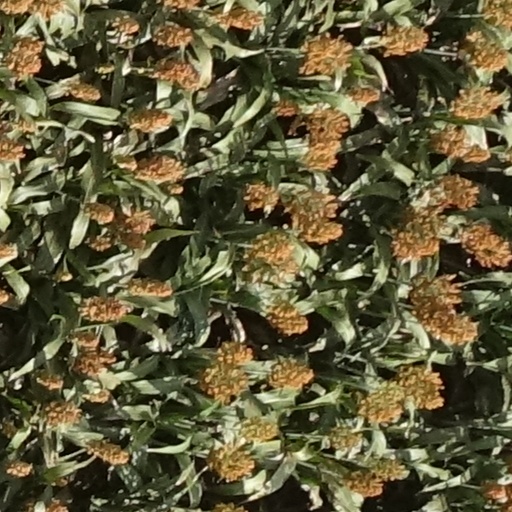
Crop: sorghum